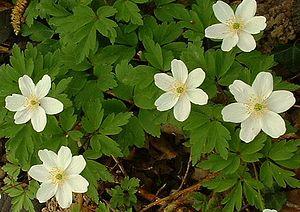
La forêt de Haguenau est une forêt située sur le territoire de la commune de Haguenau ; elle est la plus vaste forêt d'Alsace. Elle est labellisée Forêt d'Exception, label de l'Office national des forêts détenu par une quinzaine de forêts françaises et première forêt indivise à obtenir ce label.
Cet article recense les timbres du Danemark émis en 2006 par Post Danmark, la poste danoise.
L'Anémone sylvie, Anémone des bois ou Sylvie est une plante herbacée pérenne de la famille des renonculacées.